Mary Catherine Bolton

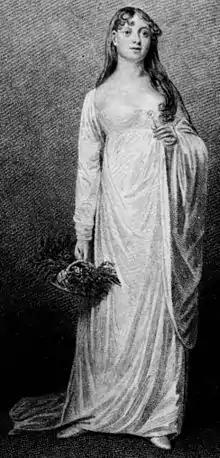
Mary Catherine Bolton as Ophelia in 1813

In 1811, she played the part of Ophelia in "Hamlet" opposite John Kemble, giving a performance described as "in a decorous style, relying on the familiar images of the white dress, loose hair, and wild flowers, to convey a polite feminine distraction".